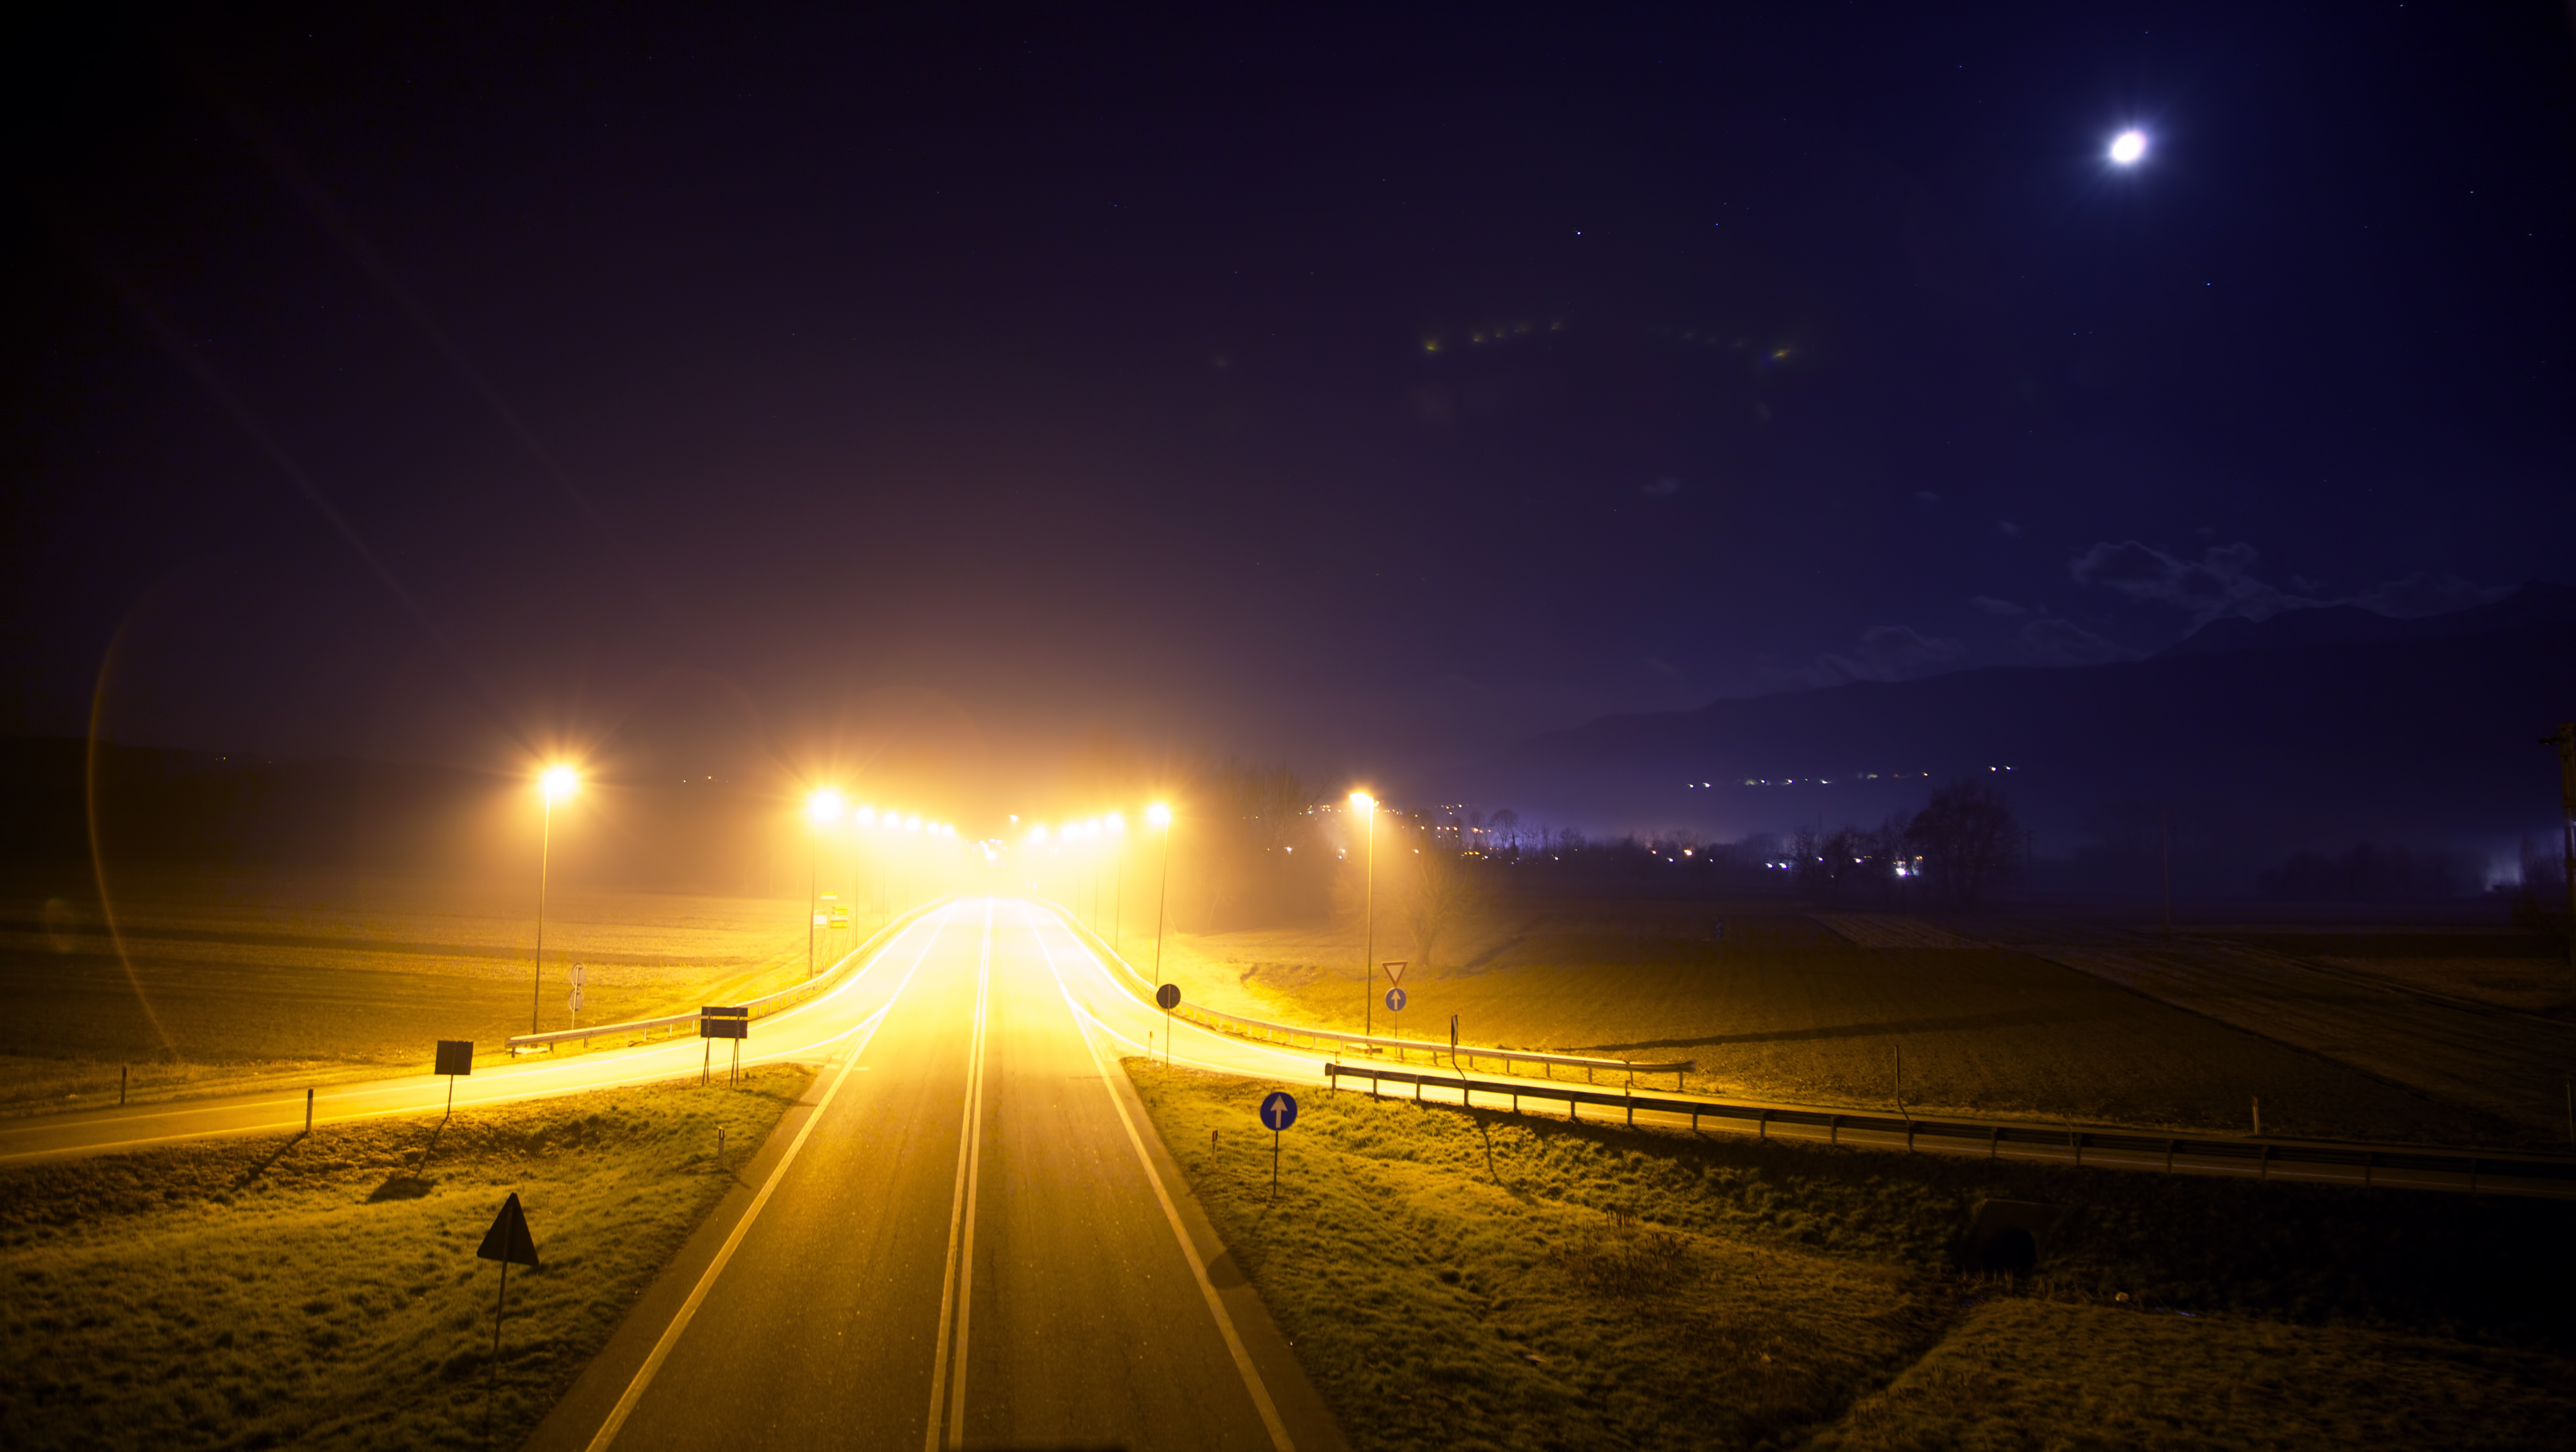
light, sky, road, street, night, sunlight, highway, dusk, evening, darkness, street light, lighting, lights, street lamps